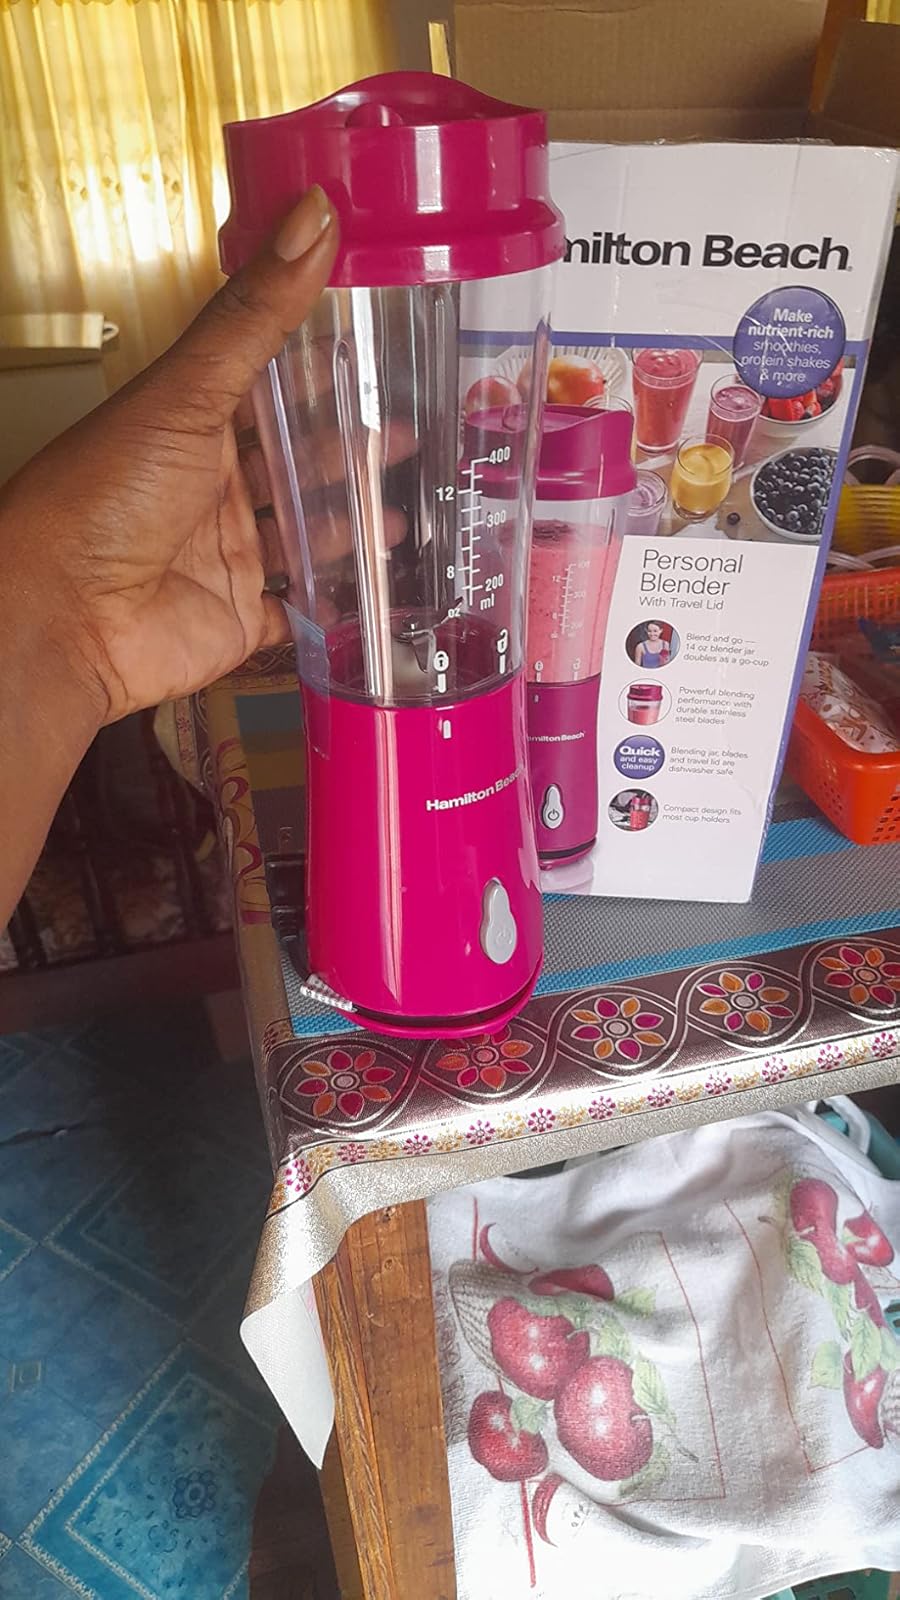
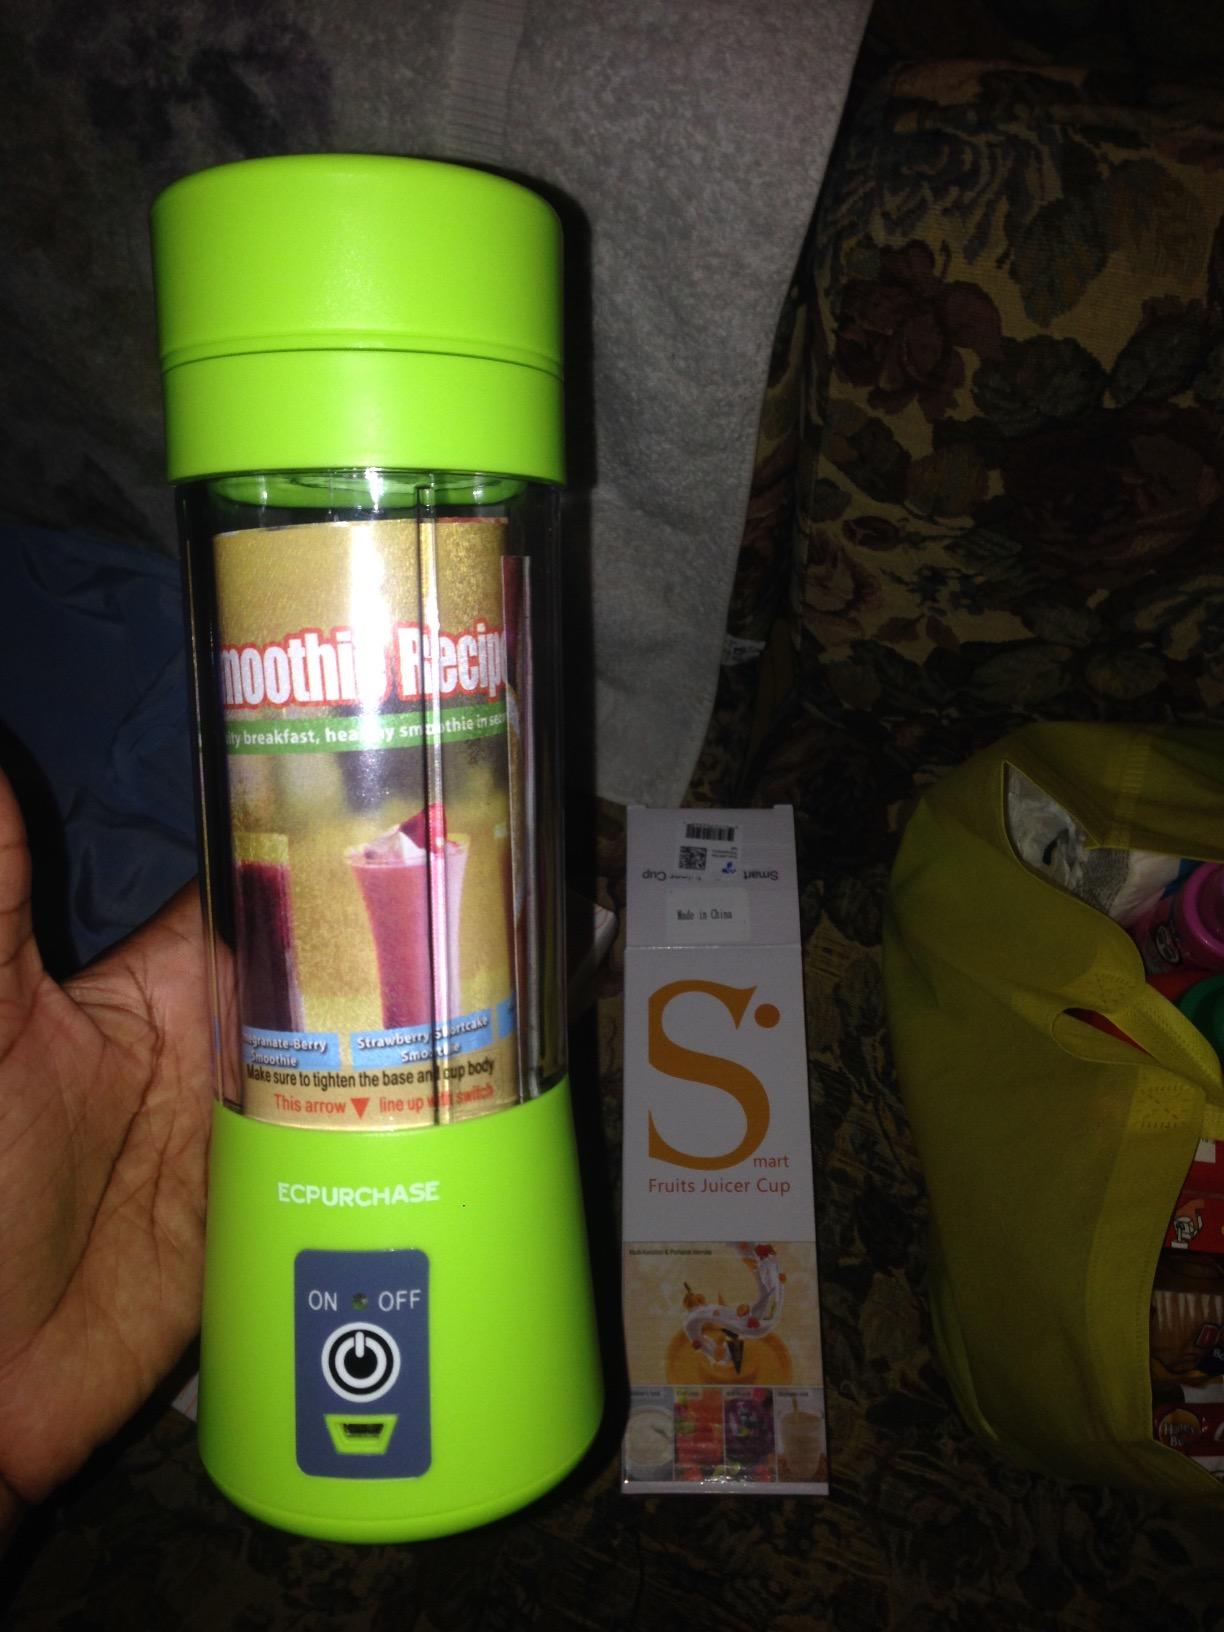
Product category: items_blender
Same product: no